Revisionism (Spain)

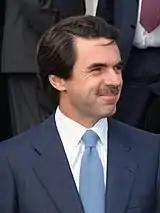
José María Aznar

Until the late 1990s in Spain the term "revisionismo histórico" was applied to various historiographic debates abroad, often though not always related to Nazism. It was seldom used against the local background and its denotation could have varied, e.g. in 1988 the expression was employed to stand for scientific historiography. According to scholars who later confronted revisionism, this general setting changed in the mid-1990s; the new government of José María Aznar launched a bid to revise the dominant historiographic view of the recent past. In administrative terms the scheme was embodied e.g. in "Plan de Mejora de la Enseñanza", a scheme aimed at re-design of the school curriculum, in 1997 proposed to the Cortes and eventually rejected. In parallel the Right-wing administration mounted a public-discourse counter-offensive, which climaxed in "Operación Moa". Its supposed result was commercial success of 3 books which appeared on the market between 1999 and 2003; written by an amateur historian and far-right propagandist Pio Moa, they focused on the Second Republic and the Civil War.